Borinic acid

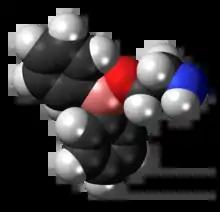
2-aminoethyl-diphenylborinate

2-Aminoethoxydiphenyl borate (2-APB) inhibits transient receptor potential channels. This kind of inhibition, particularly inhibition of TRPM7, is being studied to find treatments for prostate cancer. 2-APB can work as a catalyst to add an alkyl group from an alkyl halide to a polyol or carbohydrate that contains a cis-vicinal diol to a precise position. It does this by first combining with the two hydroxy groups to make a ring containing OCCOB. It can also calatlyse acid chloride or chloroformate reaction a specific region of the diol.